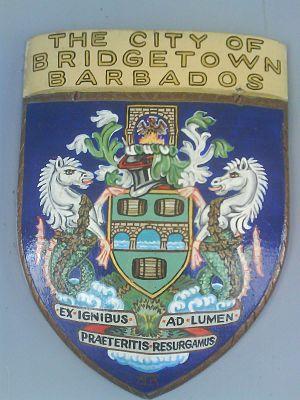
Bridgetown est la capitale et la plus grande ville de la Barbade. C'est une ville d'environ 97 000 habitants, autrefois dénommée Town of Saint Michael. Elle fait partie de la paroisse de Saint-Michael et a été fondée en 1628 par des colons britanniques.